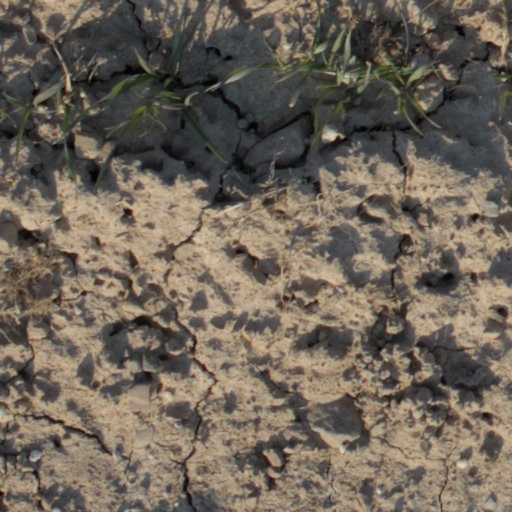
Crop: wheat